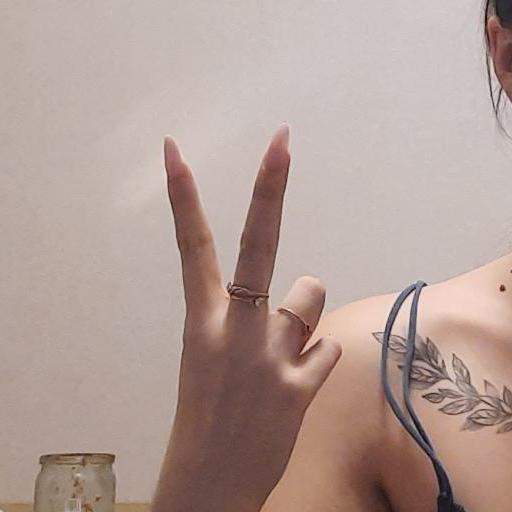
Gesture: peace_inverted